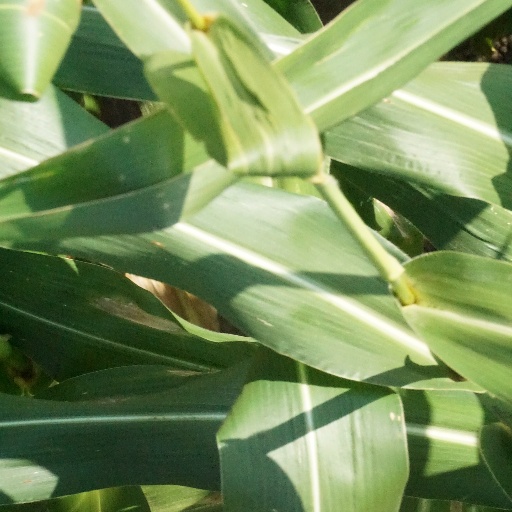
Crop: maize; corn